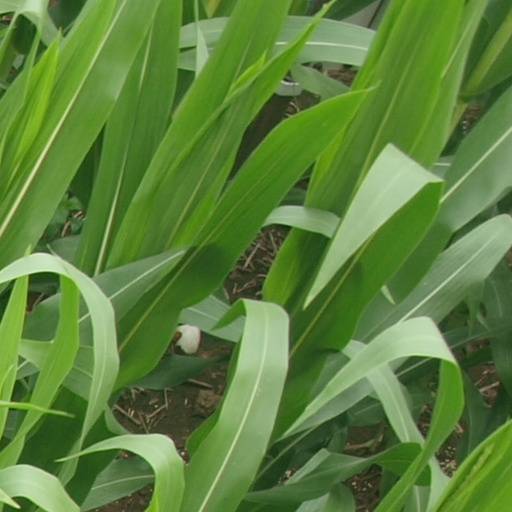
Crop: maize; corn